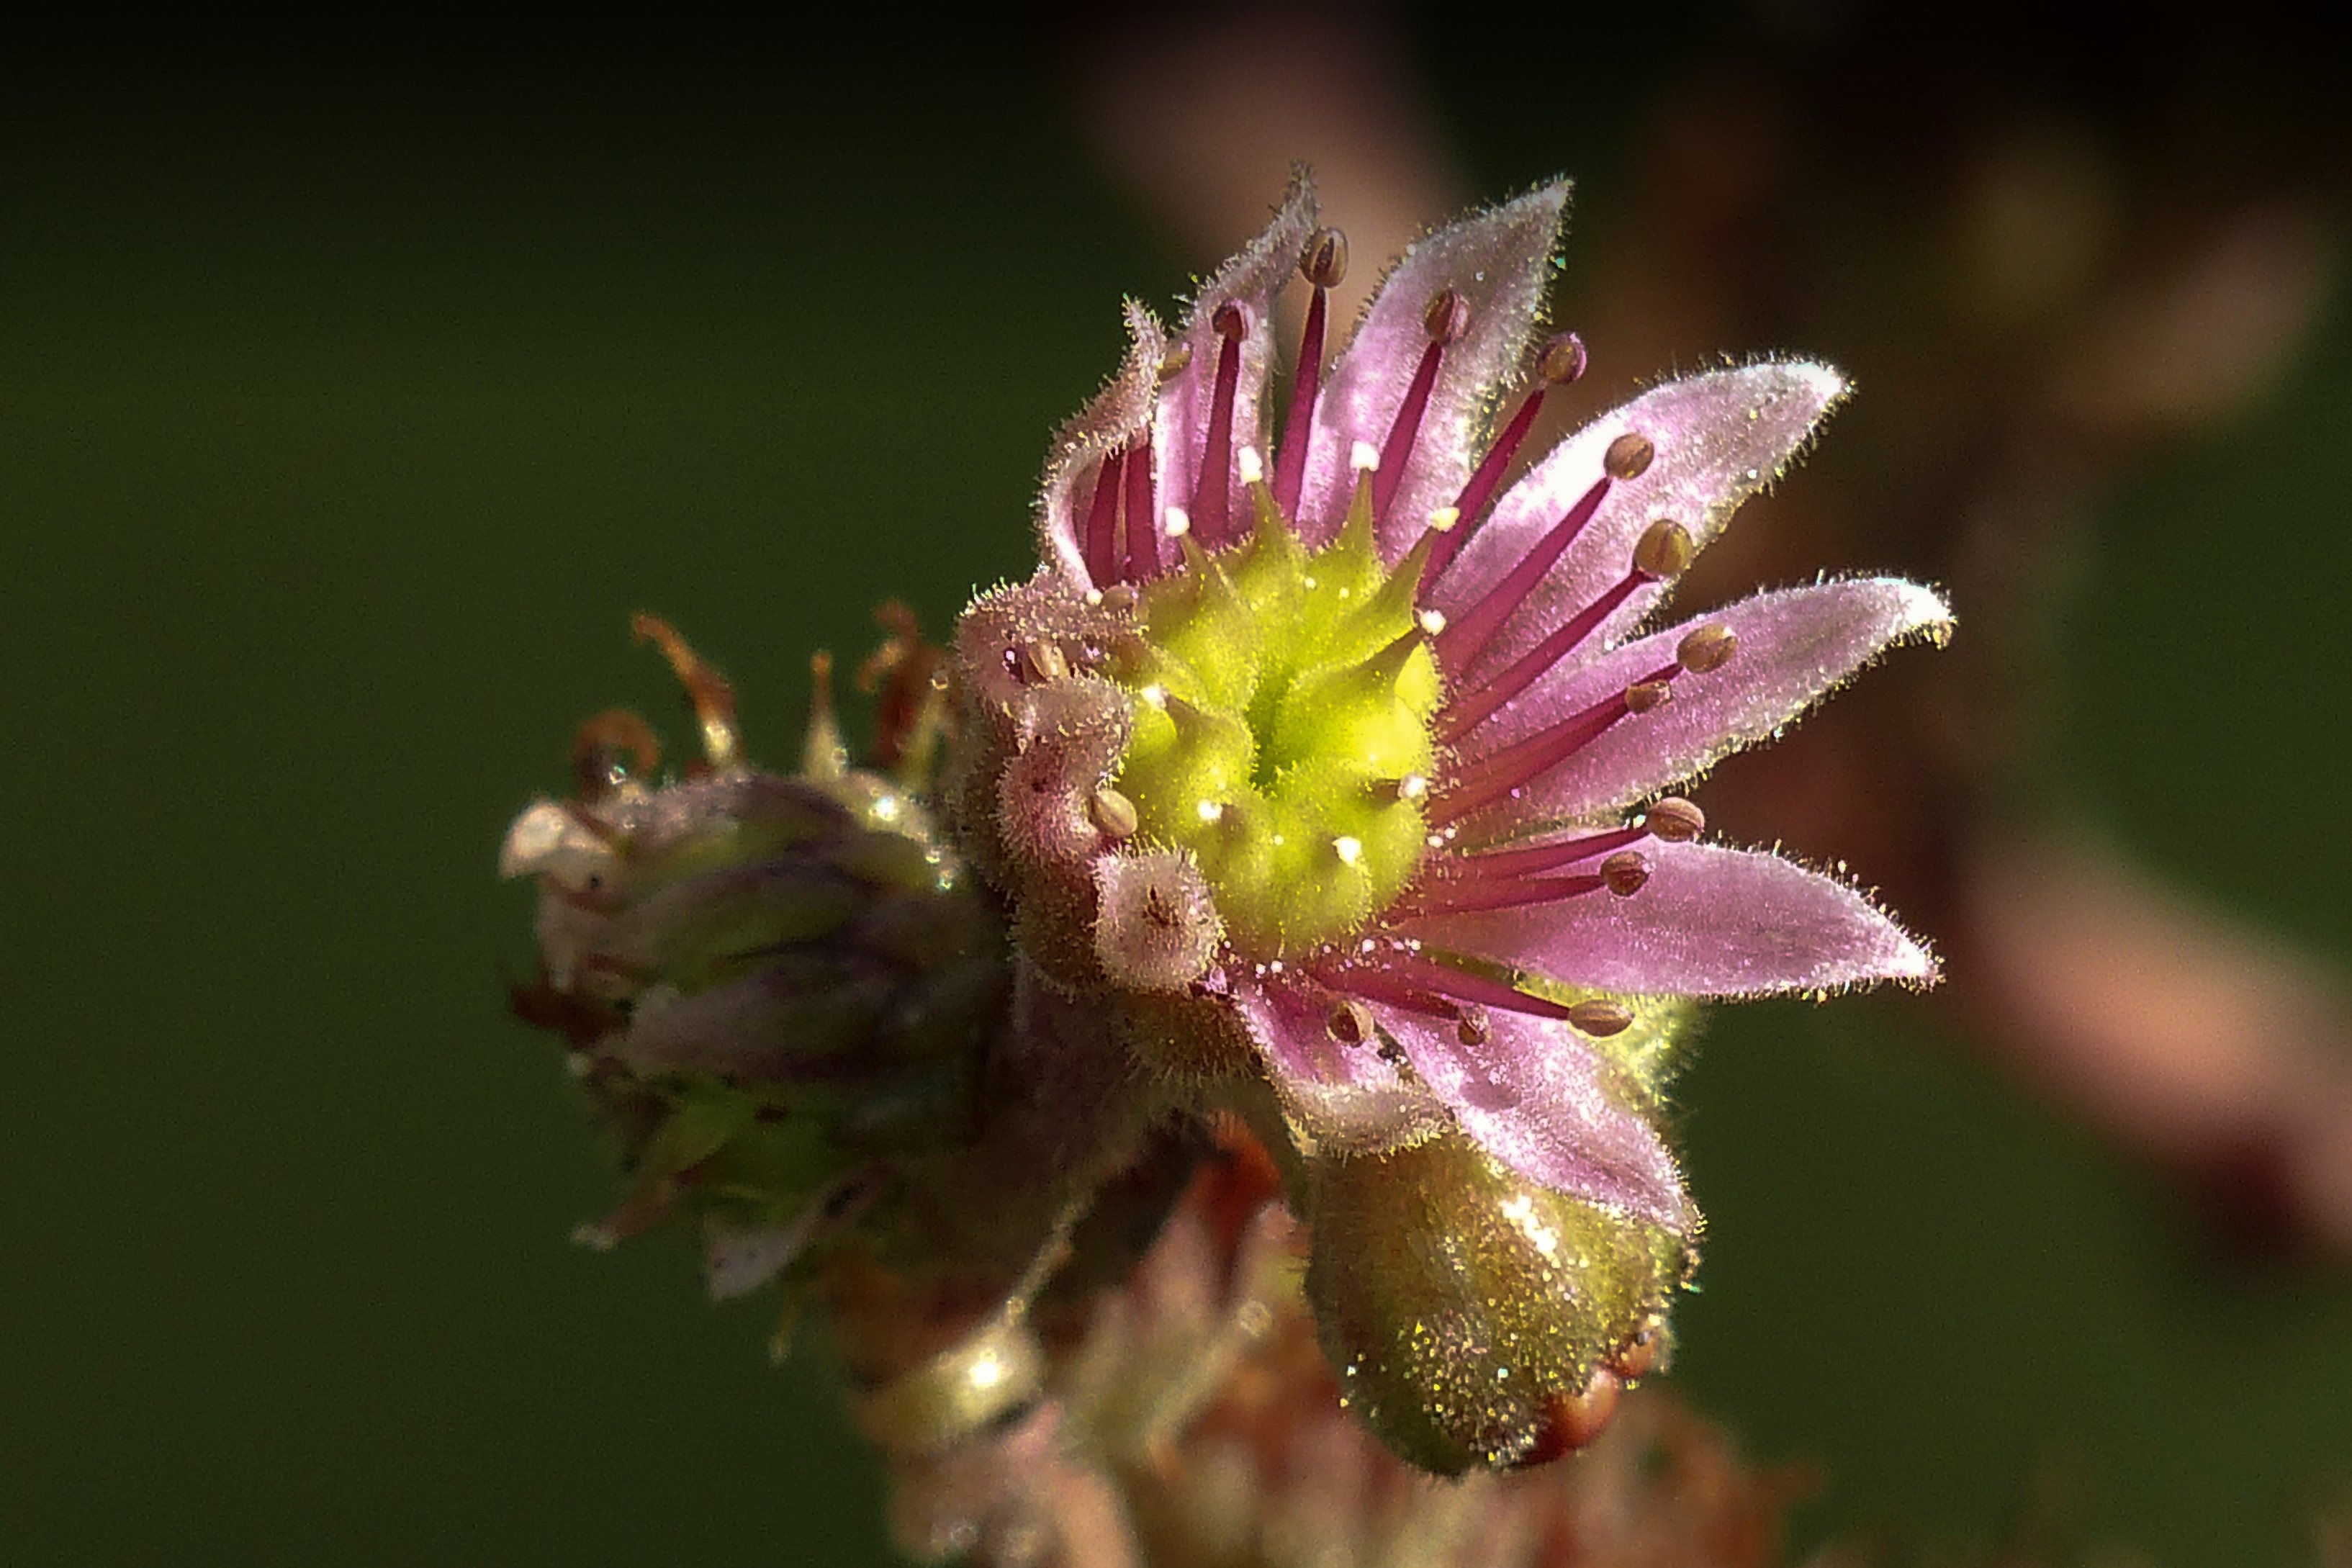
nature, blossom, plant, photography, flower, petal, bloom, pollen, produce, macro, botany, garden, flora, wildflower, flowers, close up, tiny, bud, nectar, macro photography, crassulaceae, flowering plant, daisy family, hen and chicks, plant stem, land plant, jovibarba globifera